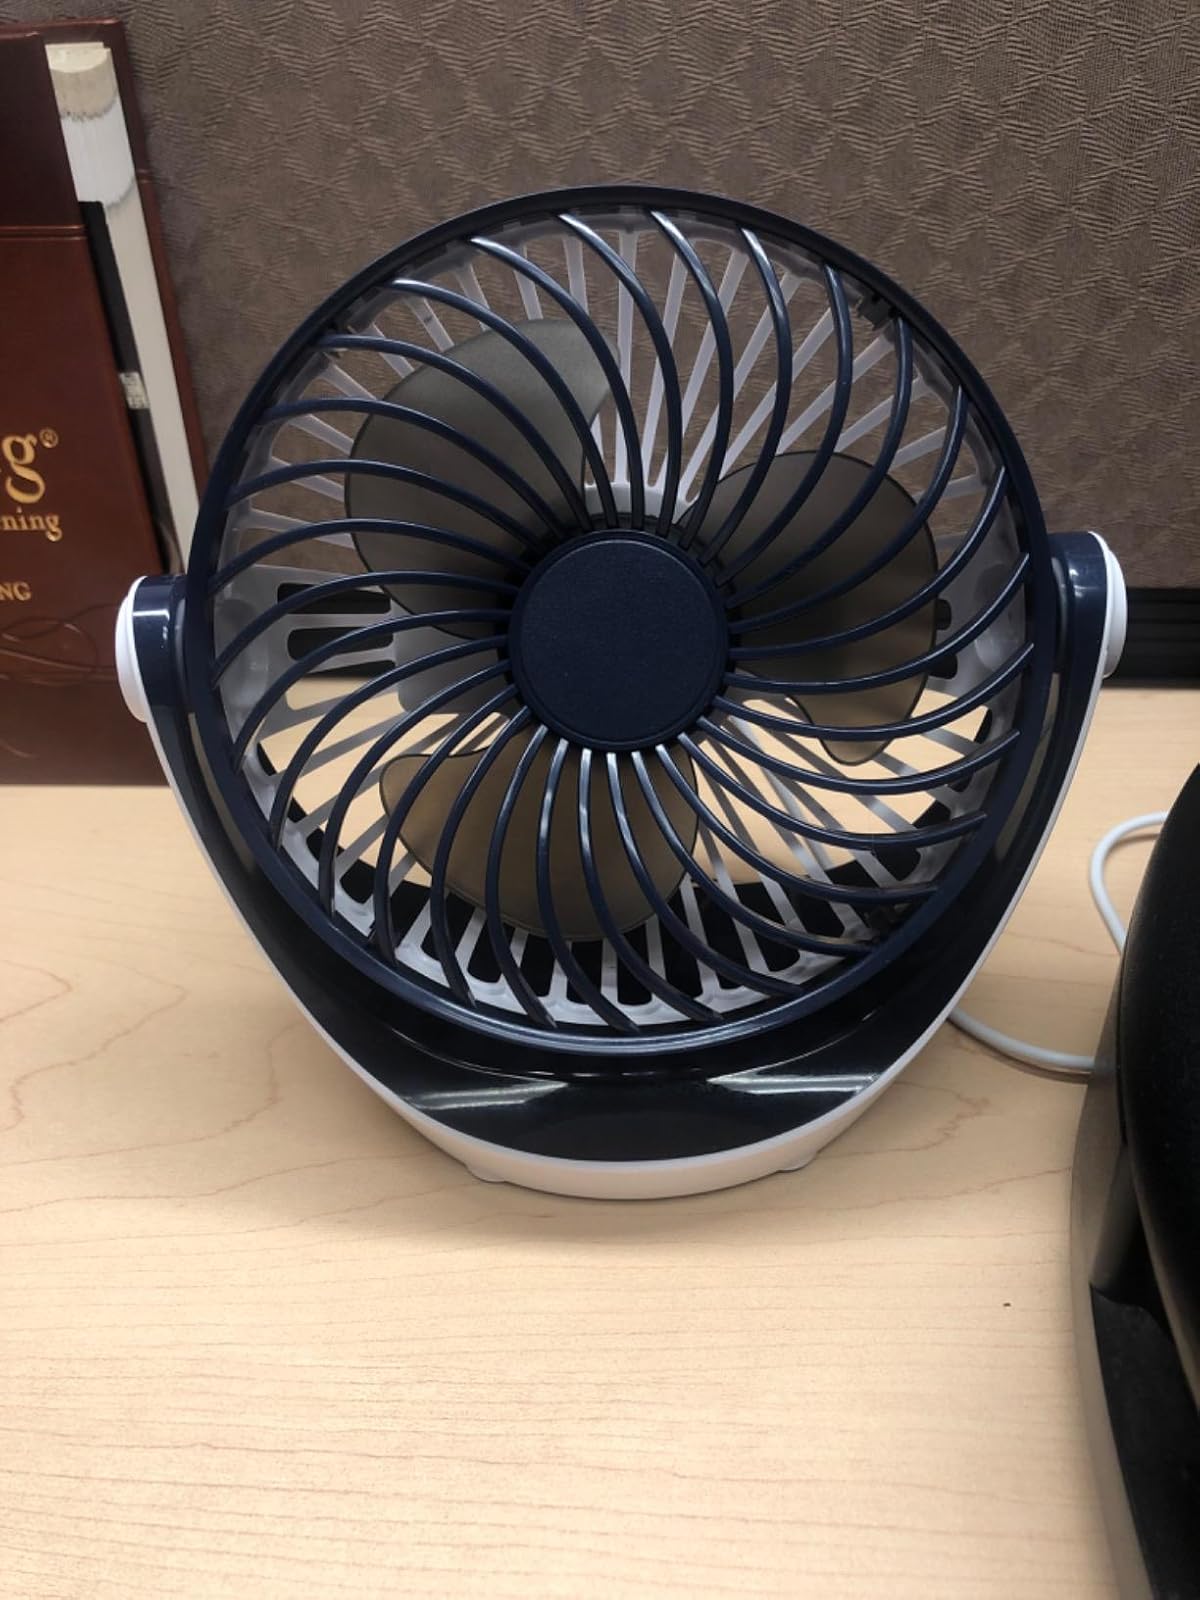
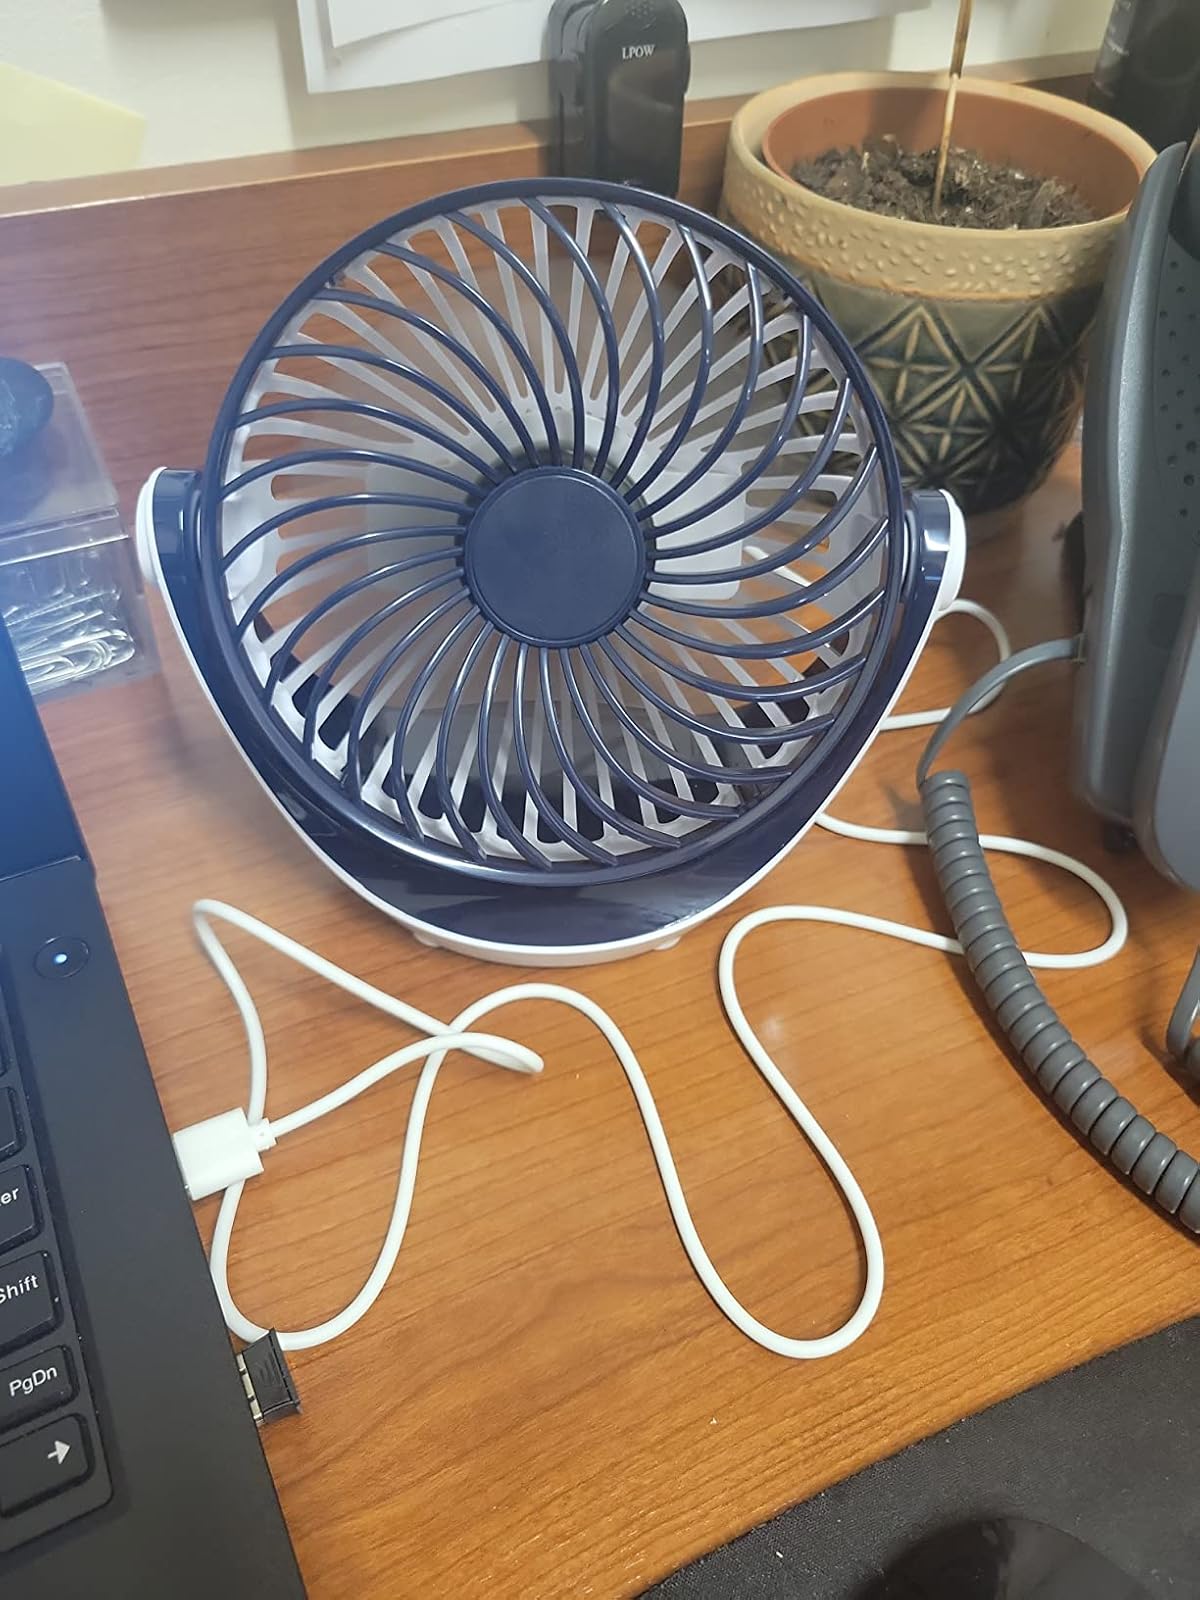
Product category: fan
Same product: yes